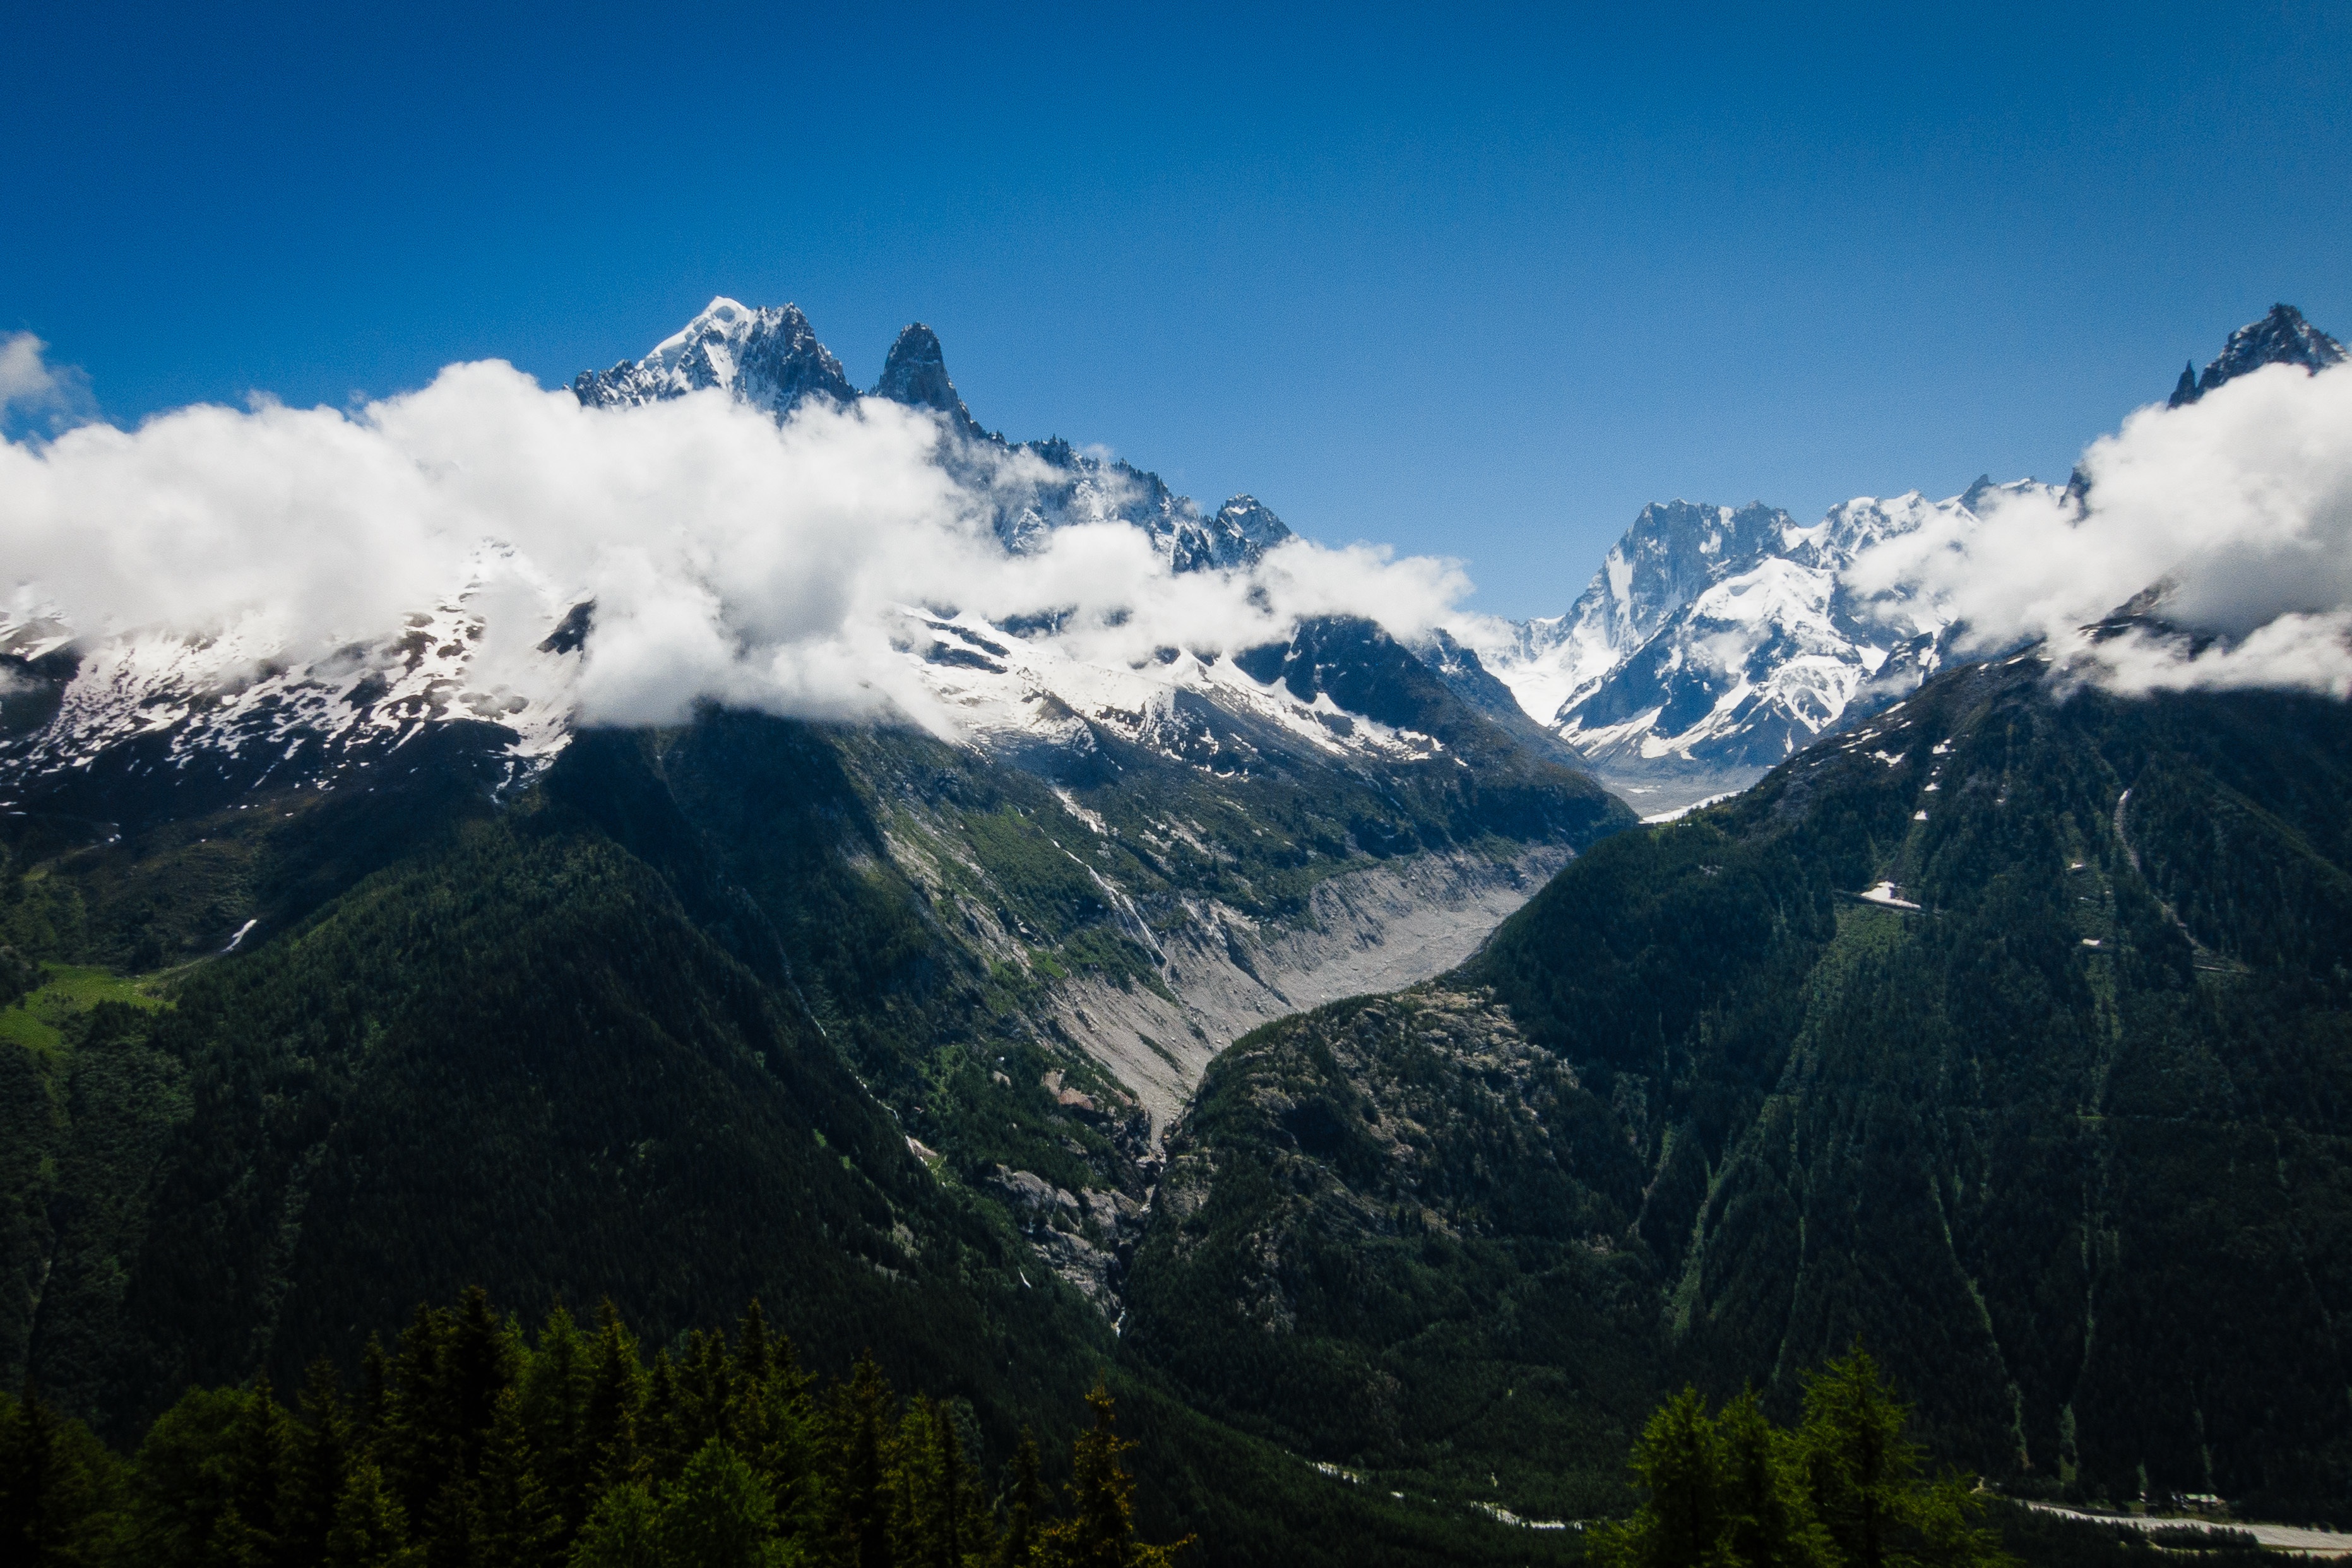
landscape, nature, wilderness, mountain, cloud, valley, mountain range, ridge, summit, alps, plateau, fell, cirque, landform, mountain pass, geographical feature, atmospheric phenomenon, mountainous landforms